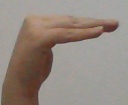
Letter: haa